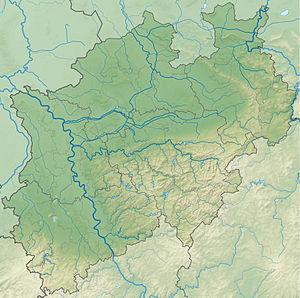
Carte du land Rhénanie-du-Nord-Westphalie (Allemagne) destinée à géolocalisation. Les limites géographiques sont: Coords↑52.552° N↓50.315° N←5.834° E→9.481° E Open this image as an overlay in Google Earth (Google Maps, Bing)(Help|Source)
La grotte Atta située dans la municipalité d'Attendorn est l'une des plus importantes grottes de stalactites en Allemagne.
La mine de Zukunft est une ancienne mine à ciel ouvert de lignite située en Rhénanie-du-Nord-Westphalie en Allemagne. Elle appartenait à RWE. Elle fait partie du bassin minier rhénan. Elle a fonctionné de 1910 à 1987.
Tom Roden est un ancien prieuré bénédictin de l'abbaye de Corvey, aujourd'hui à Höxter.
L'abbaye de Grevenbroich est une ancienne abbaye guillemite puis cistercienne située à Grevenbroich, dans le Land de Rhénanie-du-Nord-Westphalie, dans le diocèse d'Aix-la-Chapelle.